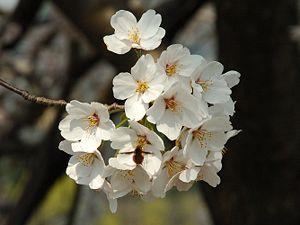
Cerisier du Japon 日本語: サクラ Svenska: Japanskt prydnadskörsbär
Les sakura sont les cerisiers ornementaux du Japon ainsi que leurs fleurs. La cerise vient d'une autre espèce de Prunus.
Bushidō, l'âme du Japon est un ouvrage de l'intellectuel nippon Inazō Nitobe, paru en 1900. C'est une référence en matière de philosophie morale et martiale, particulièrement retenu pour l'aperçu à la fois spirituel et flamboyant qu'il rendit du bushido, et plus largement de la culture et de la mentalité japonaises.